Portrait of M & N

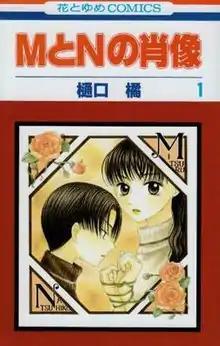
Cover art of volume 1, as published by Hakusensha; featuring Natsuhiko (left) and Mitsuru (right).

is a manga by Tachibana Higuchi. It is published in Japan by Hakusensha and is serialized in "Hana to Yume". The manga series has 6 volumes and Tokyopop began its English publication on February 9, 2010.